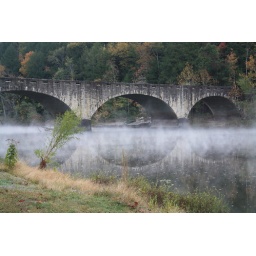
stone bridge above cumberland falls